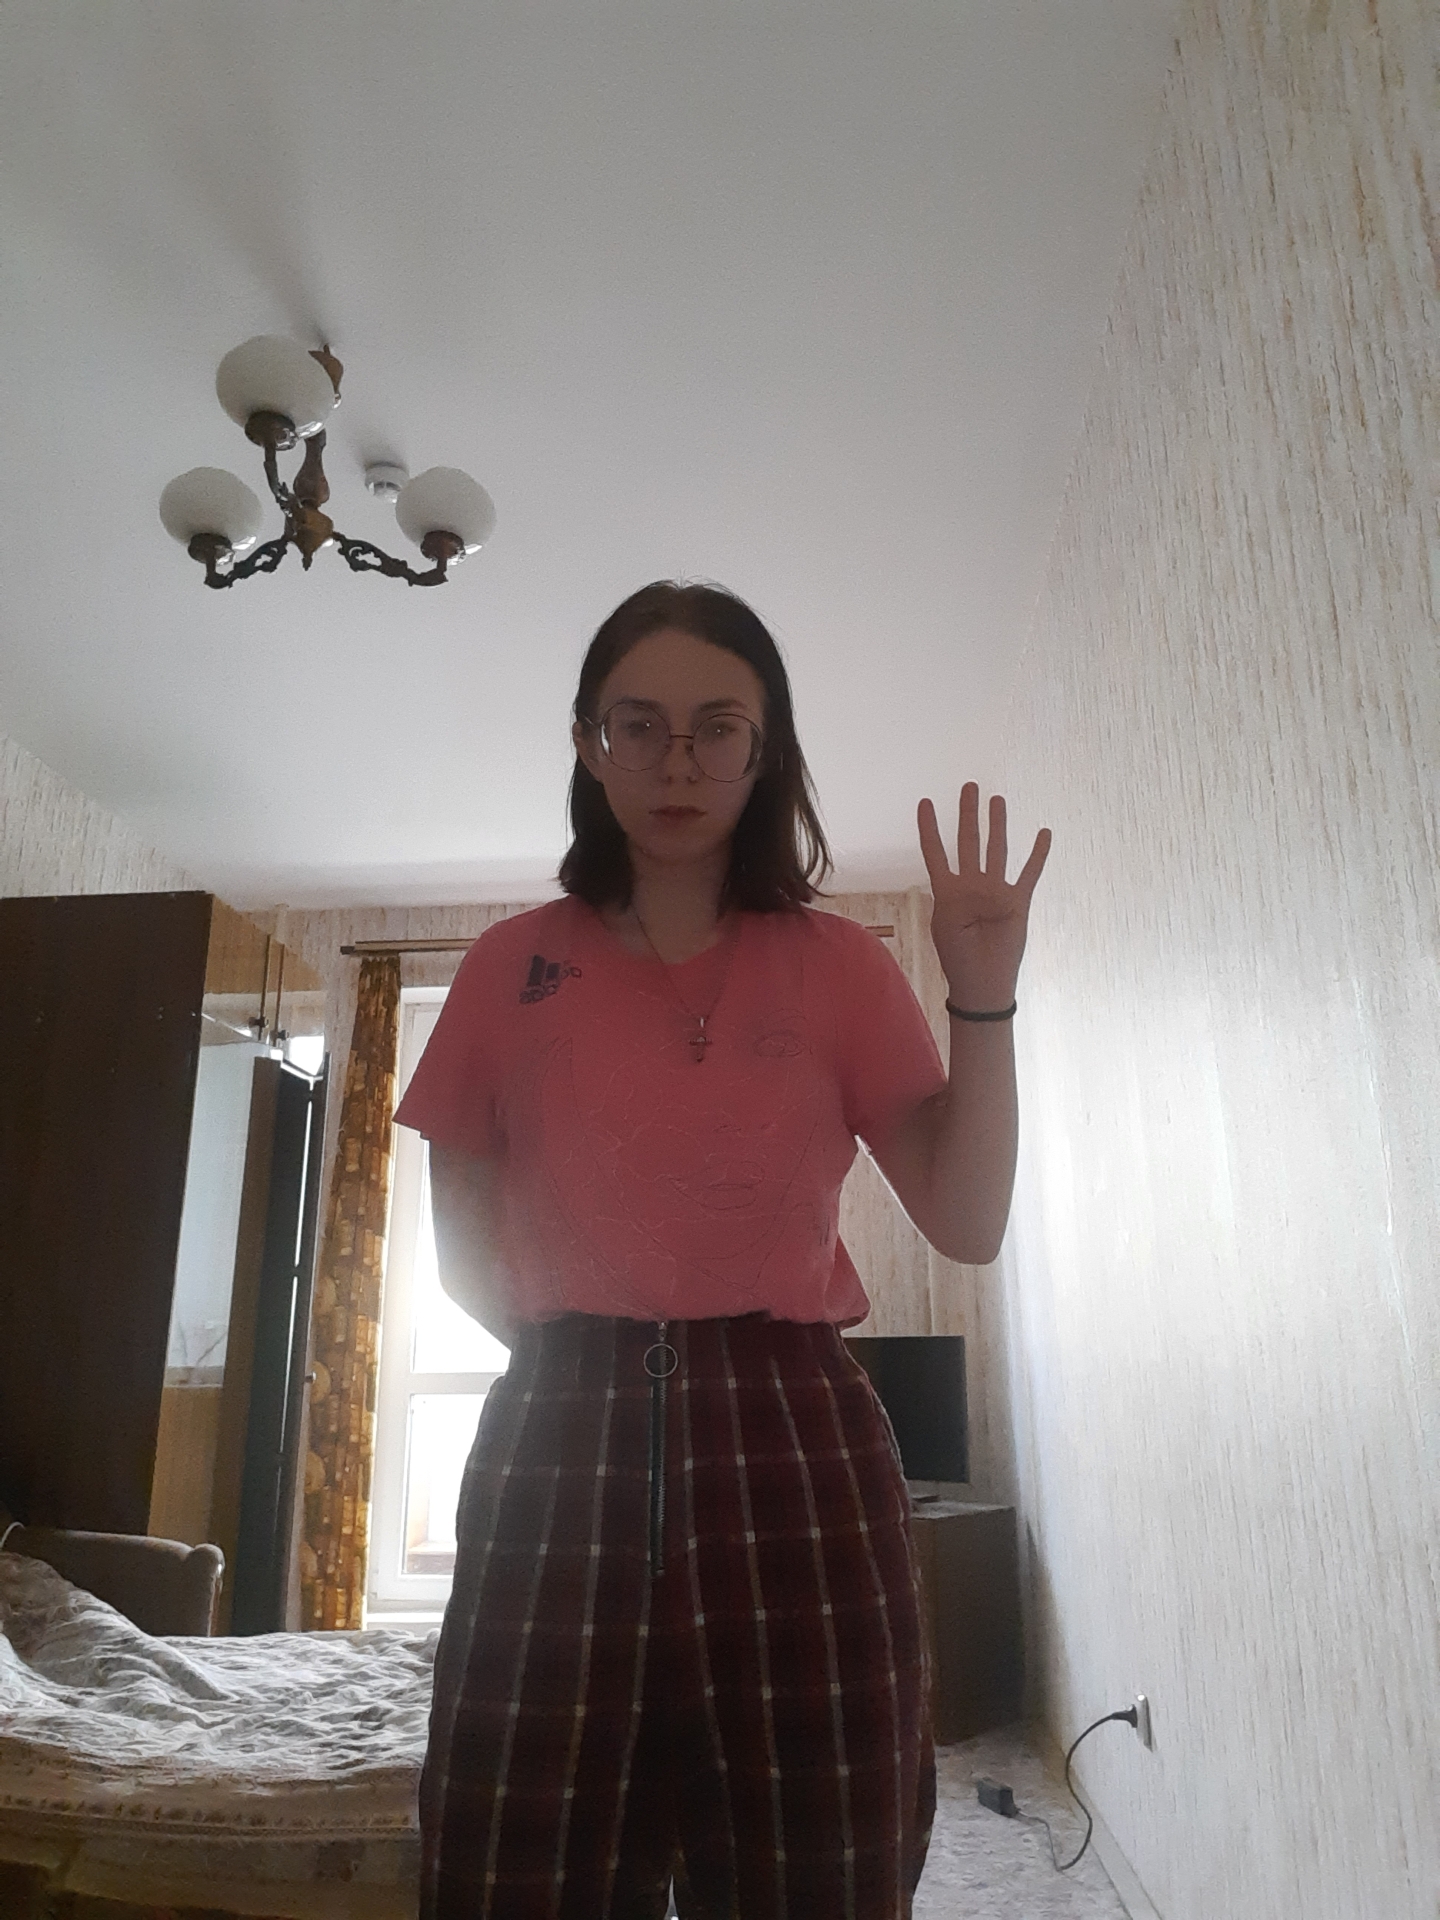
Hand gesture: four